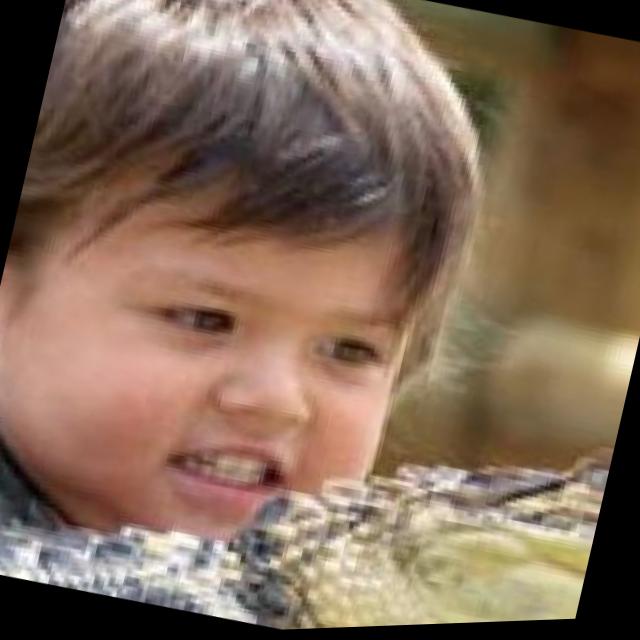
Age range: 0-12